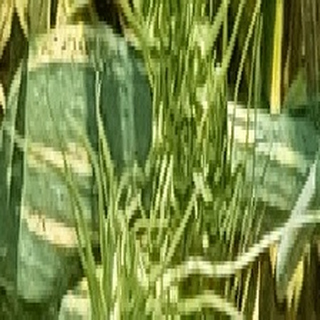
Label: wheat_yellow_rust